Beienheim–Schotten railway

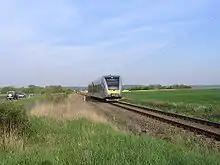
A GTW 2/6 set shortly before Reichelsheim

The line is located in the area managed by the Rhein-Main-Verkehrsverbund (RMV). It is operated by the Butzbach office of the Hessische Landesbahn, (until 2005, a subsidiary of the Butzbach-Lich Railway Company—"Butzbach-Licher Eisenbahn"). In the peak hour, trains run to/from Frankfurt (Main) Hauptbahnhof. Two of these trains are operated as Regional-Express services by DB Regio Mitte with a Bombardier TRAXX locomotive (class 245) hauling double-decker cars and one train is operated from Friedberg towards Nidda by HLB using coupled GTW 2/6 sets.